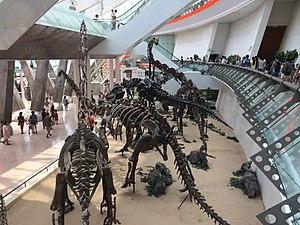
Le Musée d'art de Tianjin est le plus grand musée de Tianjin, en République populaire de Chine. C'est un musée d'art et d'histoire qui expose aussi de nombreux témoins de la culture et de l'histoire de Tianjin. Le Musée des Sciences et Technologies, rénové en 2010, et à la silhouette futuriste propose des dispositifs variés sur des thèmes scientifiques et technologiques d'actualité.